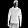
Label: Coat